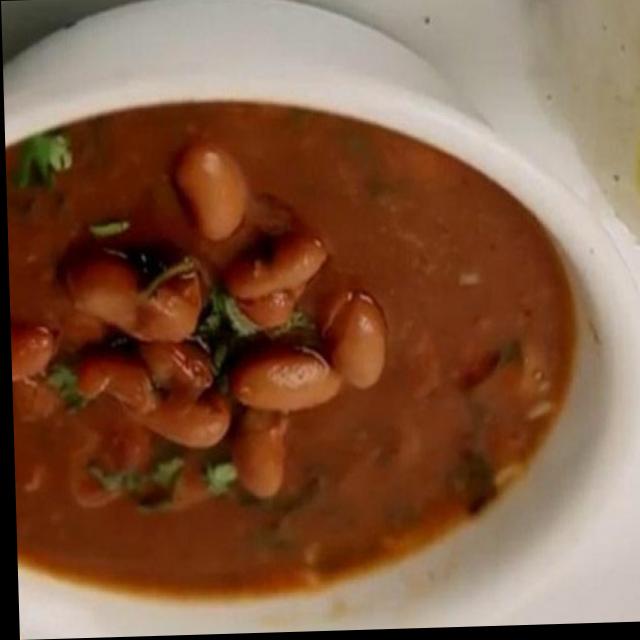
Dish: rajma_curry